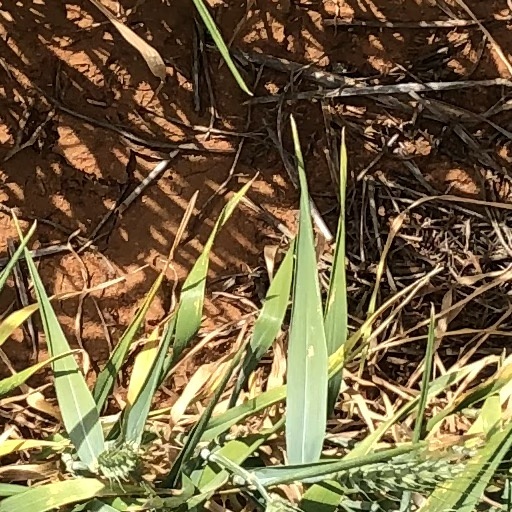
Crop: wheat